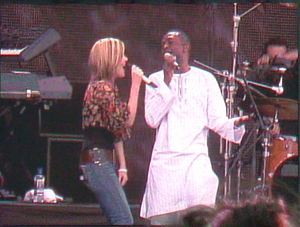
Dido (sanger)
Dido og Youssou N'Dour ved Live 8 i Hyde Park 2006
Dido er en engelsk singer-songwriter.